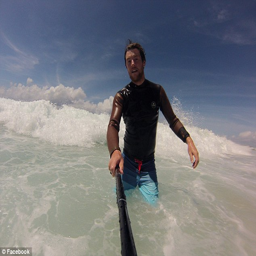
the last images on the camera appeared to have been taken , person said